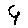
Label: 9